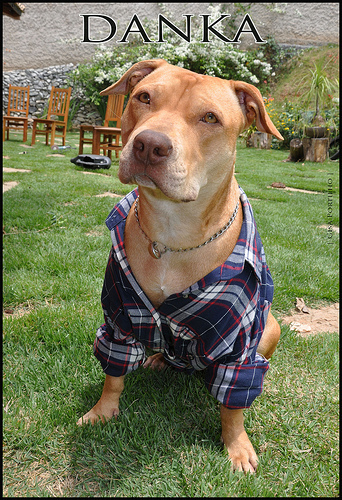
Breed: american pit bull terrier